Contact shot

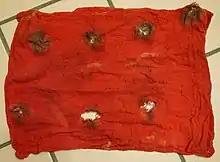

Wounds caused by contact shots are devastating, as the body absorbs the entire discharge of the cartridge, not just the projectile. In this case the injection of rapidly expanding propellant gasses may cause significantly more damage than the bullet itself. Even a blank cartridge can very easily cause lethal wounds if fired in contact with the body, so powerheads, which are intended to fire at contact range, are still very effective when loaded with blanks, while being relatively safe if accidentally discharged from a distance.